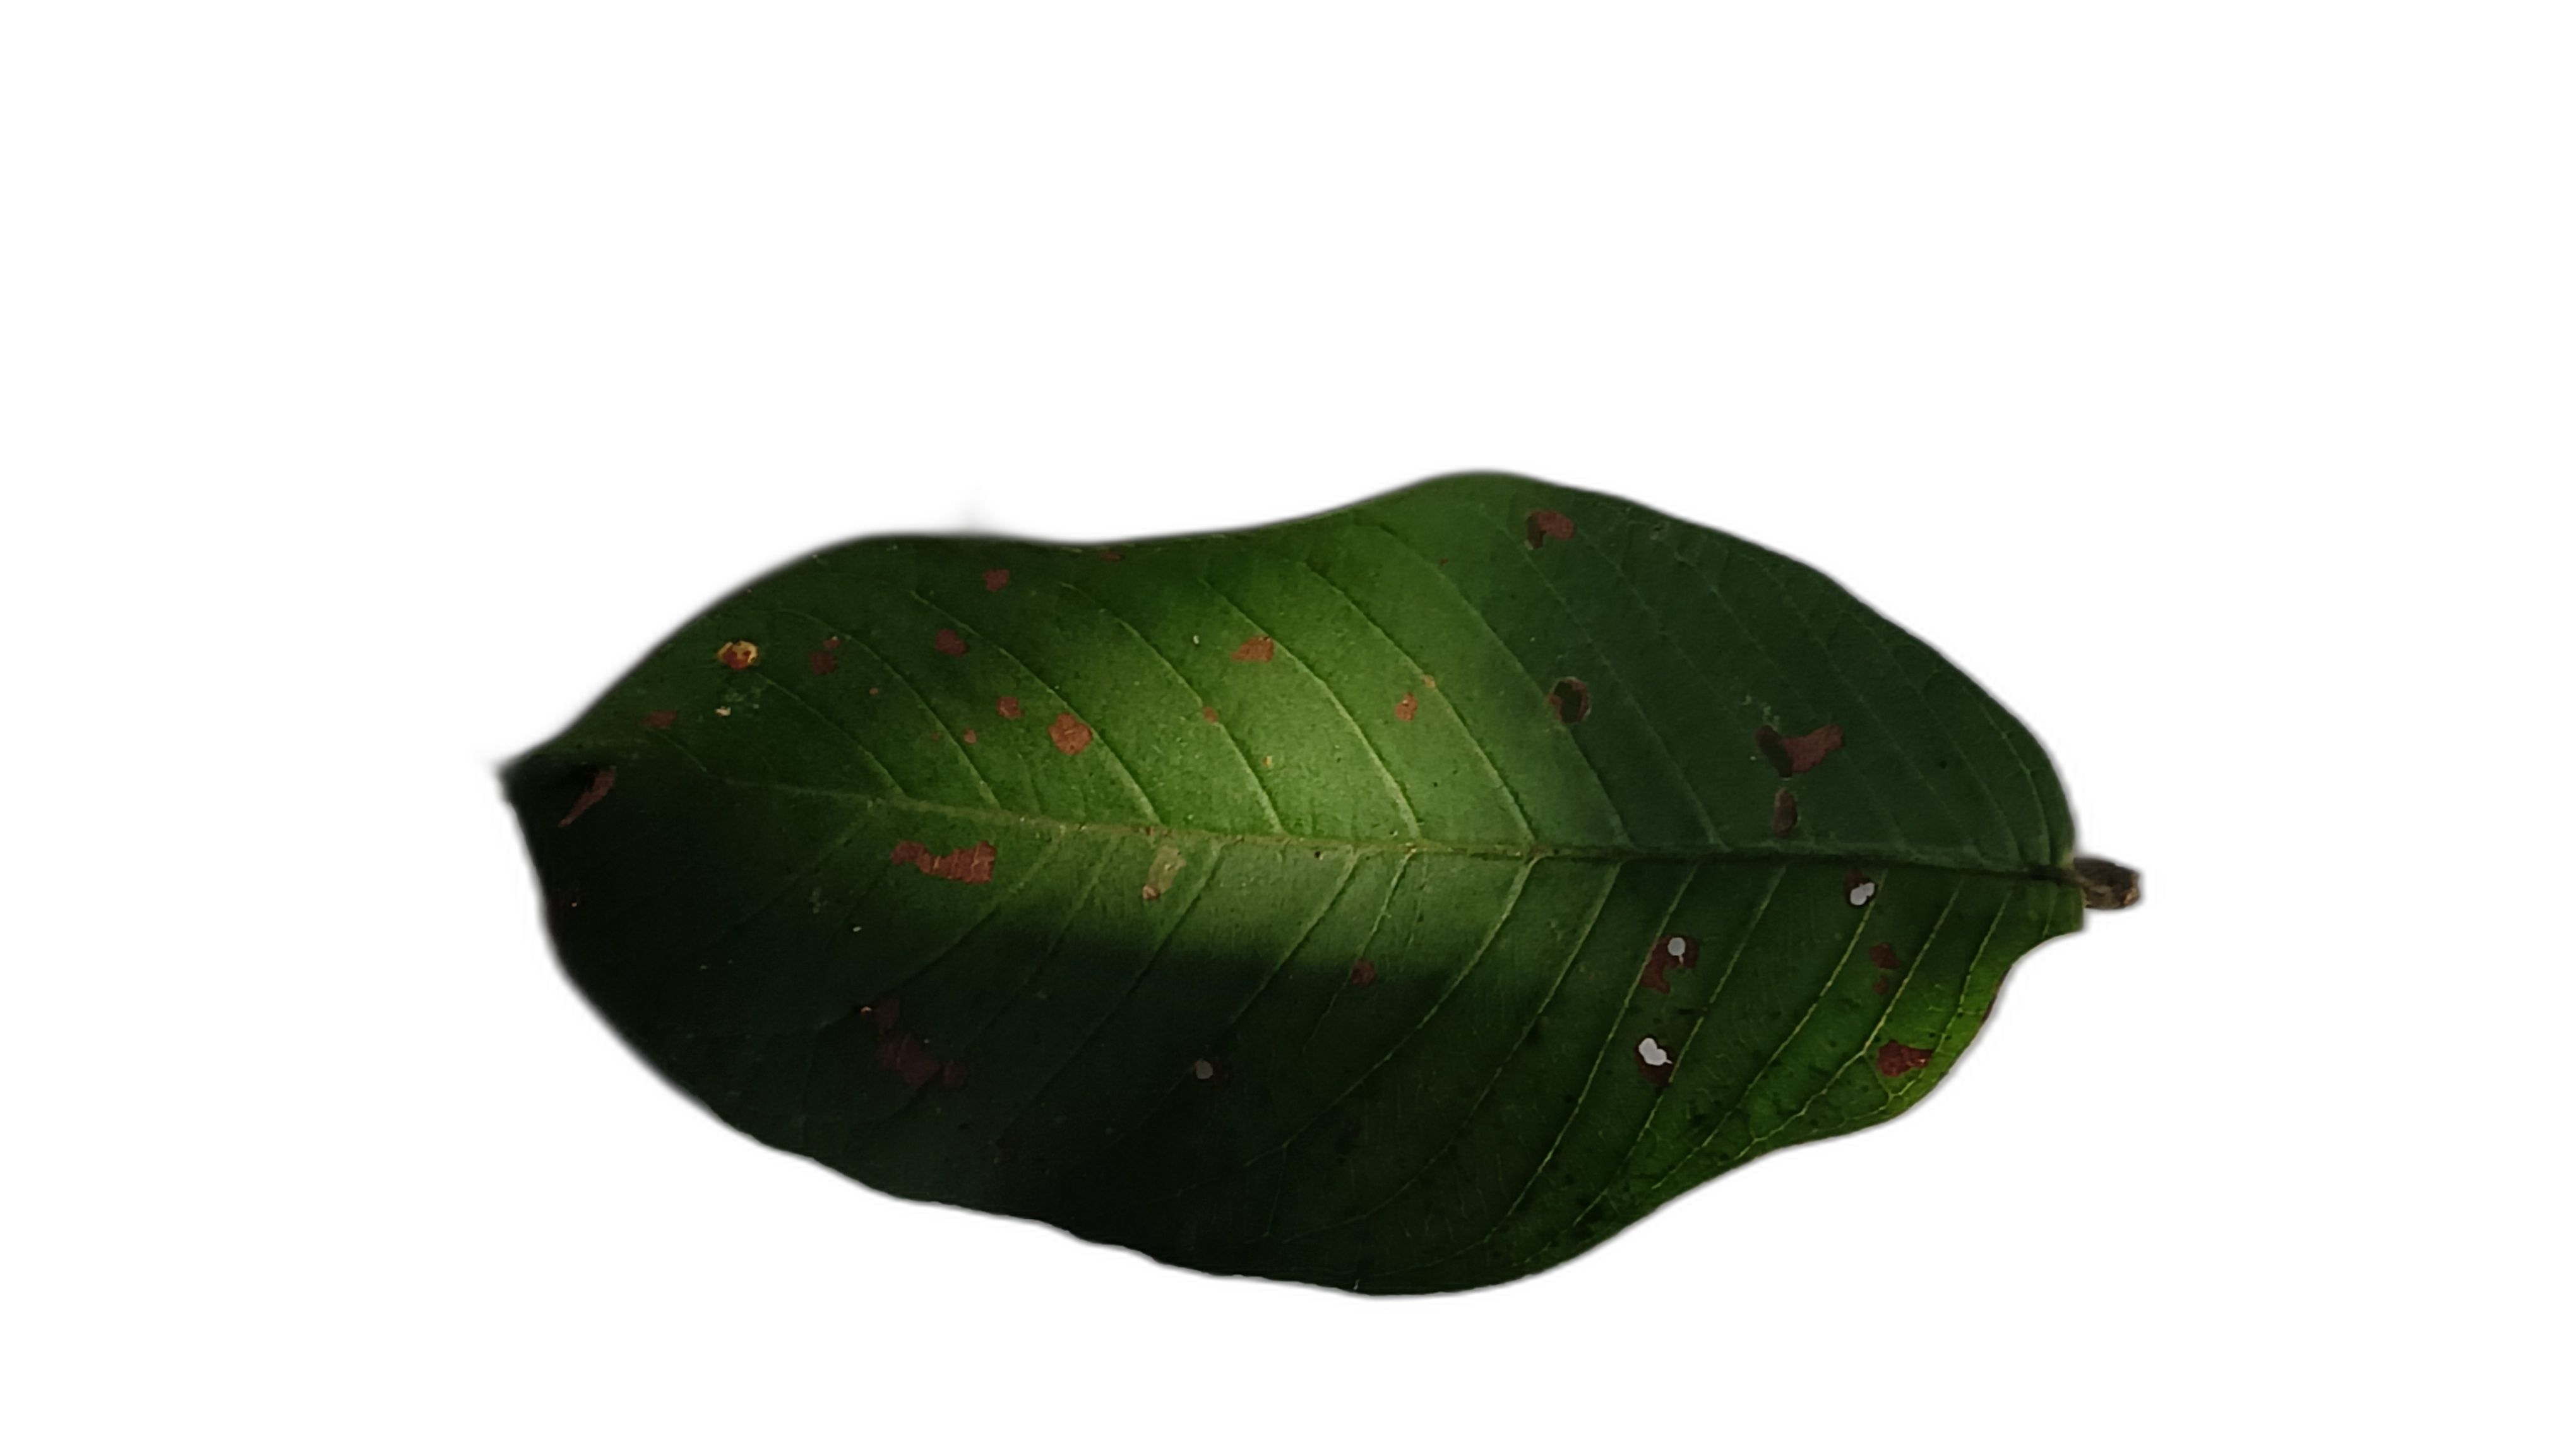
Plant part: leaf
Disease: Dot